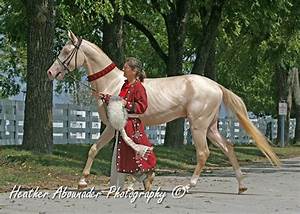
Label: cavallo